Vania Larissa

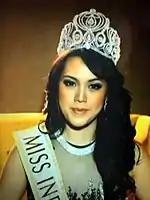
Larissa crowned as Miss Indonesia 2013.

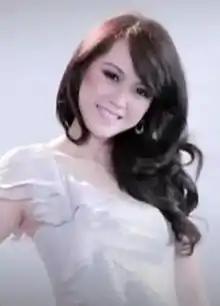
Larissa as Miss Indonesia 2013 conrestant.

Larissa represented West Kalimantan at Miss Indonesia 2013 and was crowned by outgoing titleholder Ines Putri Tjiptadi Chandra on 20 February 2013, at the JiExpo, Kemayoran in North Jakarta, competing against 32 other contestants. She held the title from 20 February 2013 until 17 February 2014 before crowning her successor, Maria Asteria Sastrayu Rahajeng.